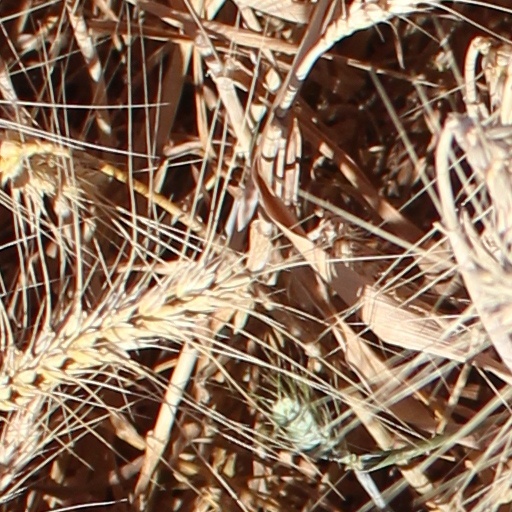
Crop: wheat